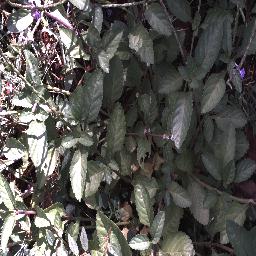
Label: snake_weed